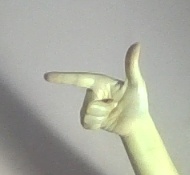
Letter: yaa